Black Hole Creek

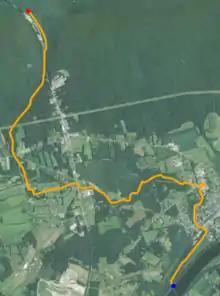
Satellite map of Black Hole Creek. The red dot is the stream's source and blue dot is its mouth.Data available from U.S. Geological Survey, National Geospatial Program.

Black Hole Creek starts near U.S. Route 15. The first one third of the creek flows through forests. The second one third of the creek flows through a golf course. The final one third of the creek flows through residential areas and farmland.